Valentino Mazzola

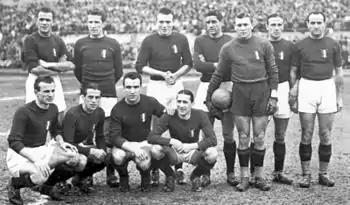
Mazzola (crouching, first on the left) in the 1945–46 season

Mazzola would continue his form in the 1947–48 season, and after the first seven rounds, he was top scorer with eight goals. On 5 October 1947, at the Stadio Nazionale in Rome, Torino closed the first half with a score of 1–0 for the "Giallorossi"; returning from the locker room, Torino scored seven goals in 25 minutes, three of which were scored by Mazzola, who was forced to leave the field prematurely, amid the applause of the entire stadium due to a thigh strain. His physical problems continued in the months of November and December, yet Mazzola continued to play, offering repeated discontinuous performances. On 23 May 1948, the match against Triestina in Trieste finished goalless; Mazzola refused to pass to his teammates, who showed impatience for his actions. Various interpretations of this event exist: besides the simple justification that the Mazzola wanted to rest, as he was tired and struggling with injuries, there were also rumours that he intended to end his relationship with Torino and move to Internazionale. Amidst this, Torino would go on to win their fourth consecutive title with five rounds in advance, with Mazzola scoring the decisive goal in a 4–3 win over Lazio. Mazzola finished the season with 25 goals as the second top scorer behind Giampiero Boniperti.